Teatro Goldoni (Florence)

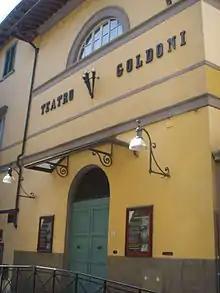
Facade

The monastery took its name from Annalena Malatesta, the wife of Baldaccio d'Anghiari, a 15th-century condottiero, known to Dante, who was killed by treachery by a rival at the Palazzo Vecchio. Annalena after the subsequent death of her only son, converted her house into a convent. Within this convent, both the father of Cosimo I and Tommaso Soderini are said to have found temporary asylum from proscription.